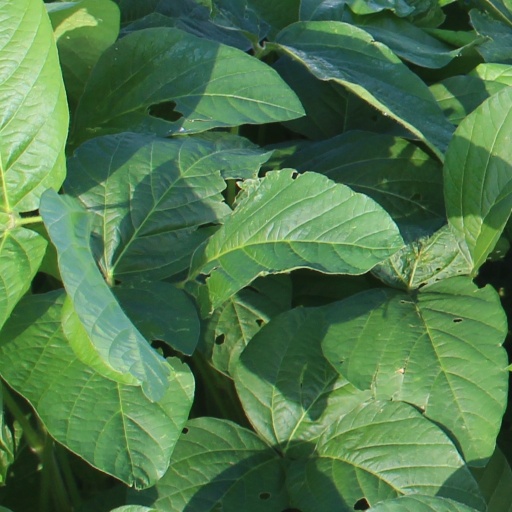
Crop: soybean